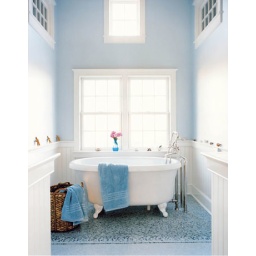
Pretty pale blue bathroom: 'Borrowed Light' by Farrow & Ball in Nantucket beach house